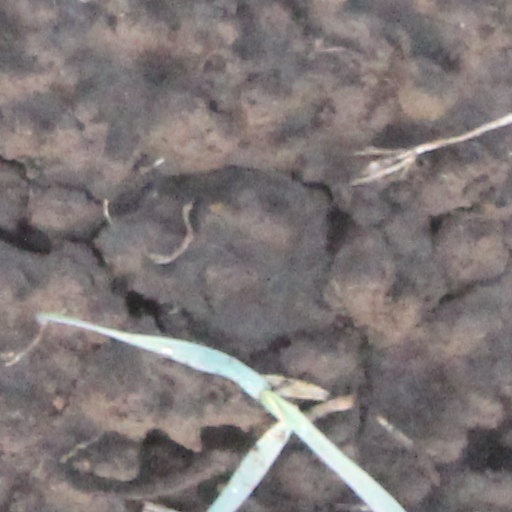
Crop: wheat